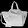
Label: Bag